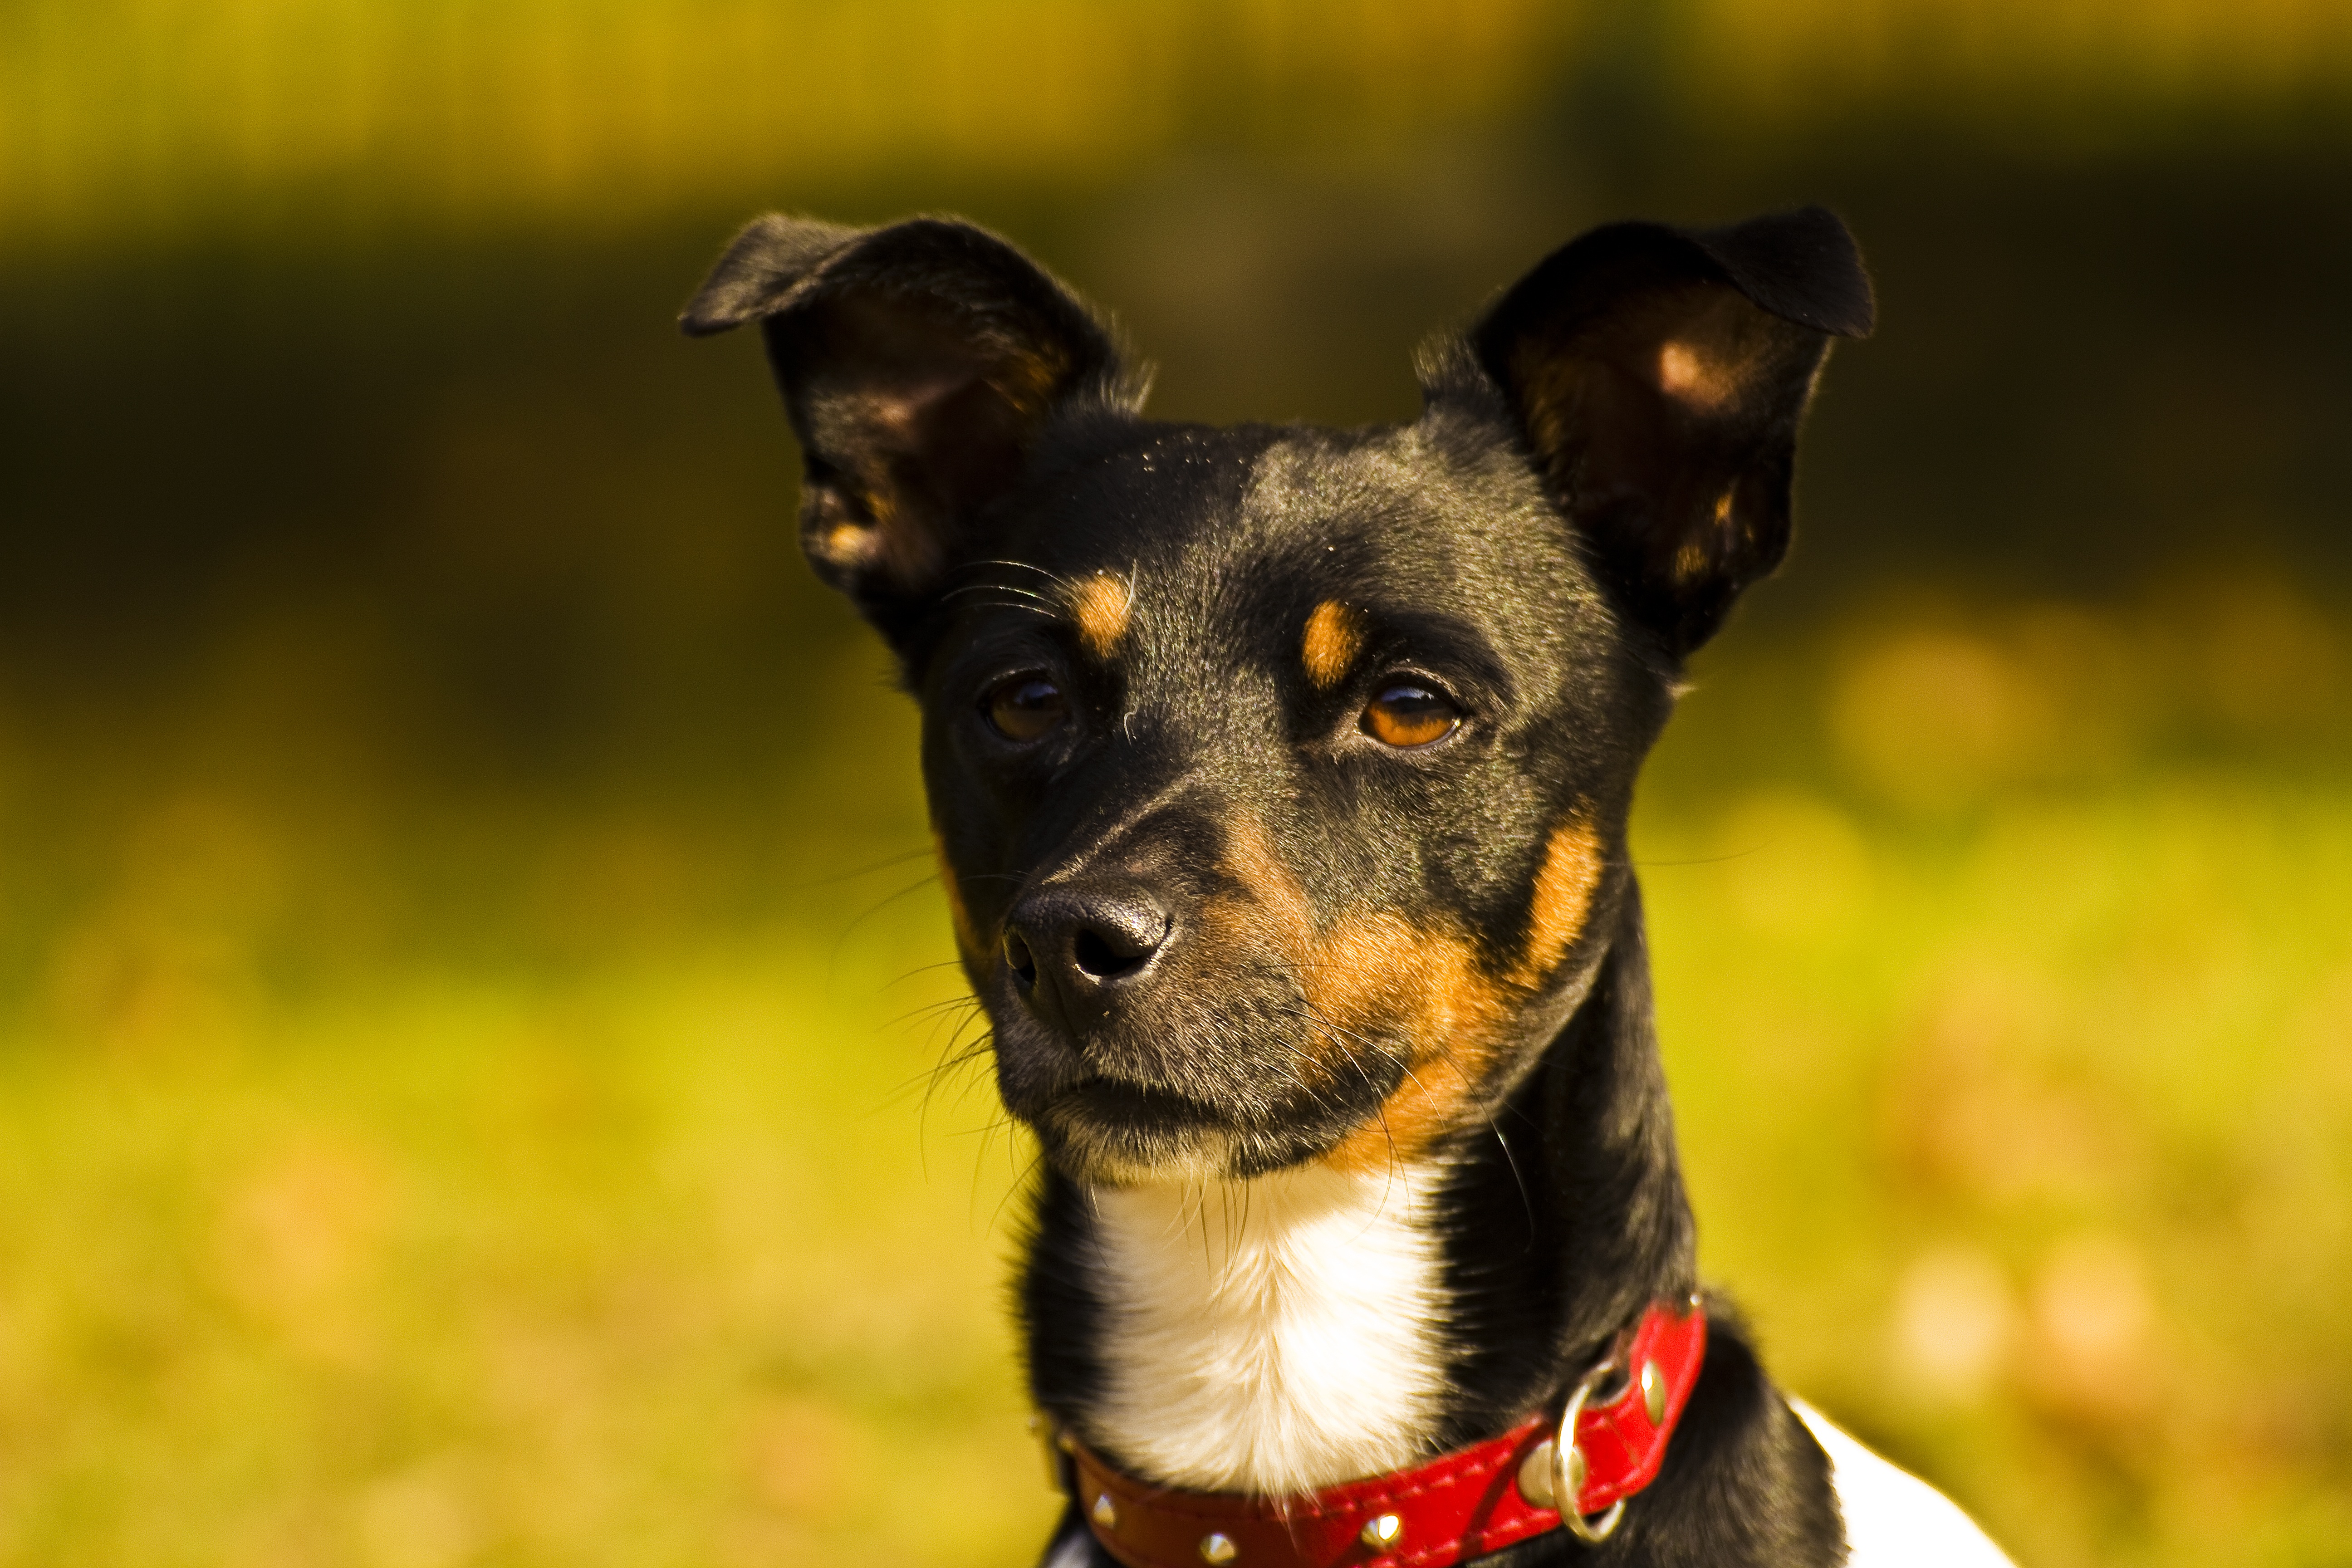
sweet, view, puppy, dog, animal, mammal, hunting dog, vertebrate, dog breed, doggy, hundeportrait, dog like mammal